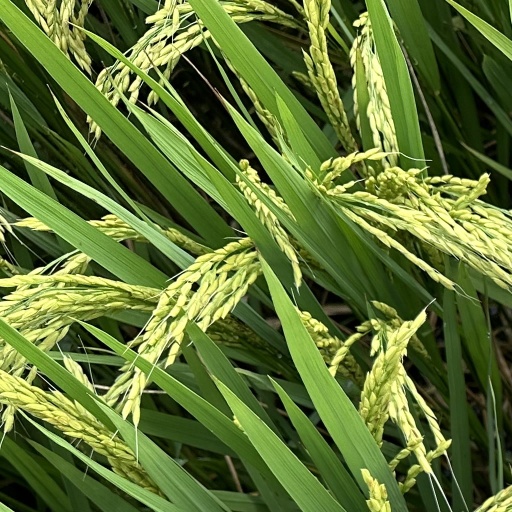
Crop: rice